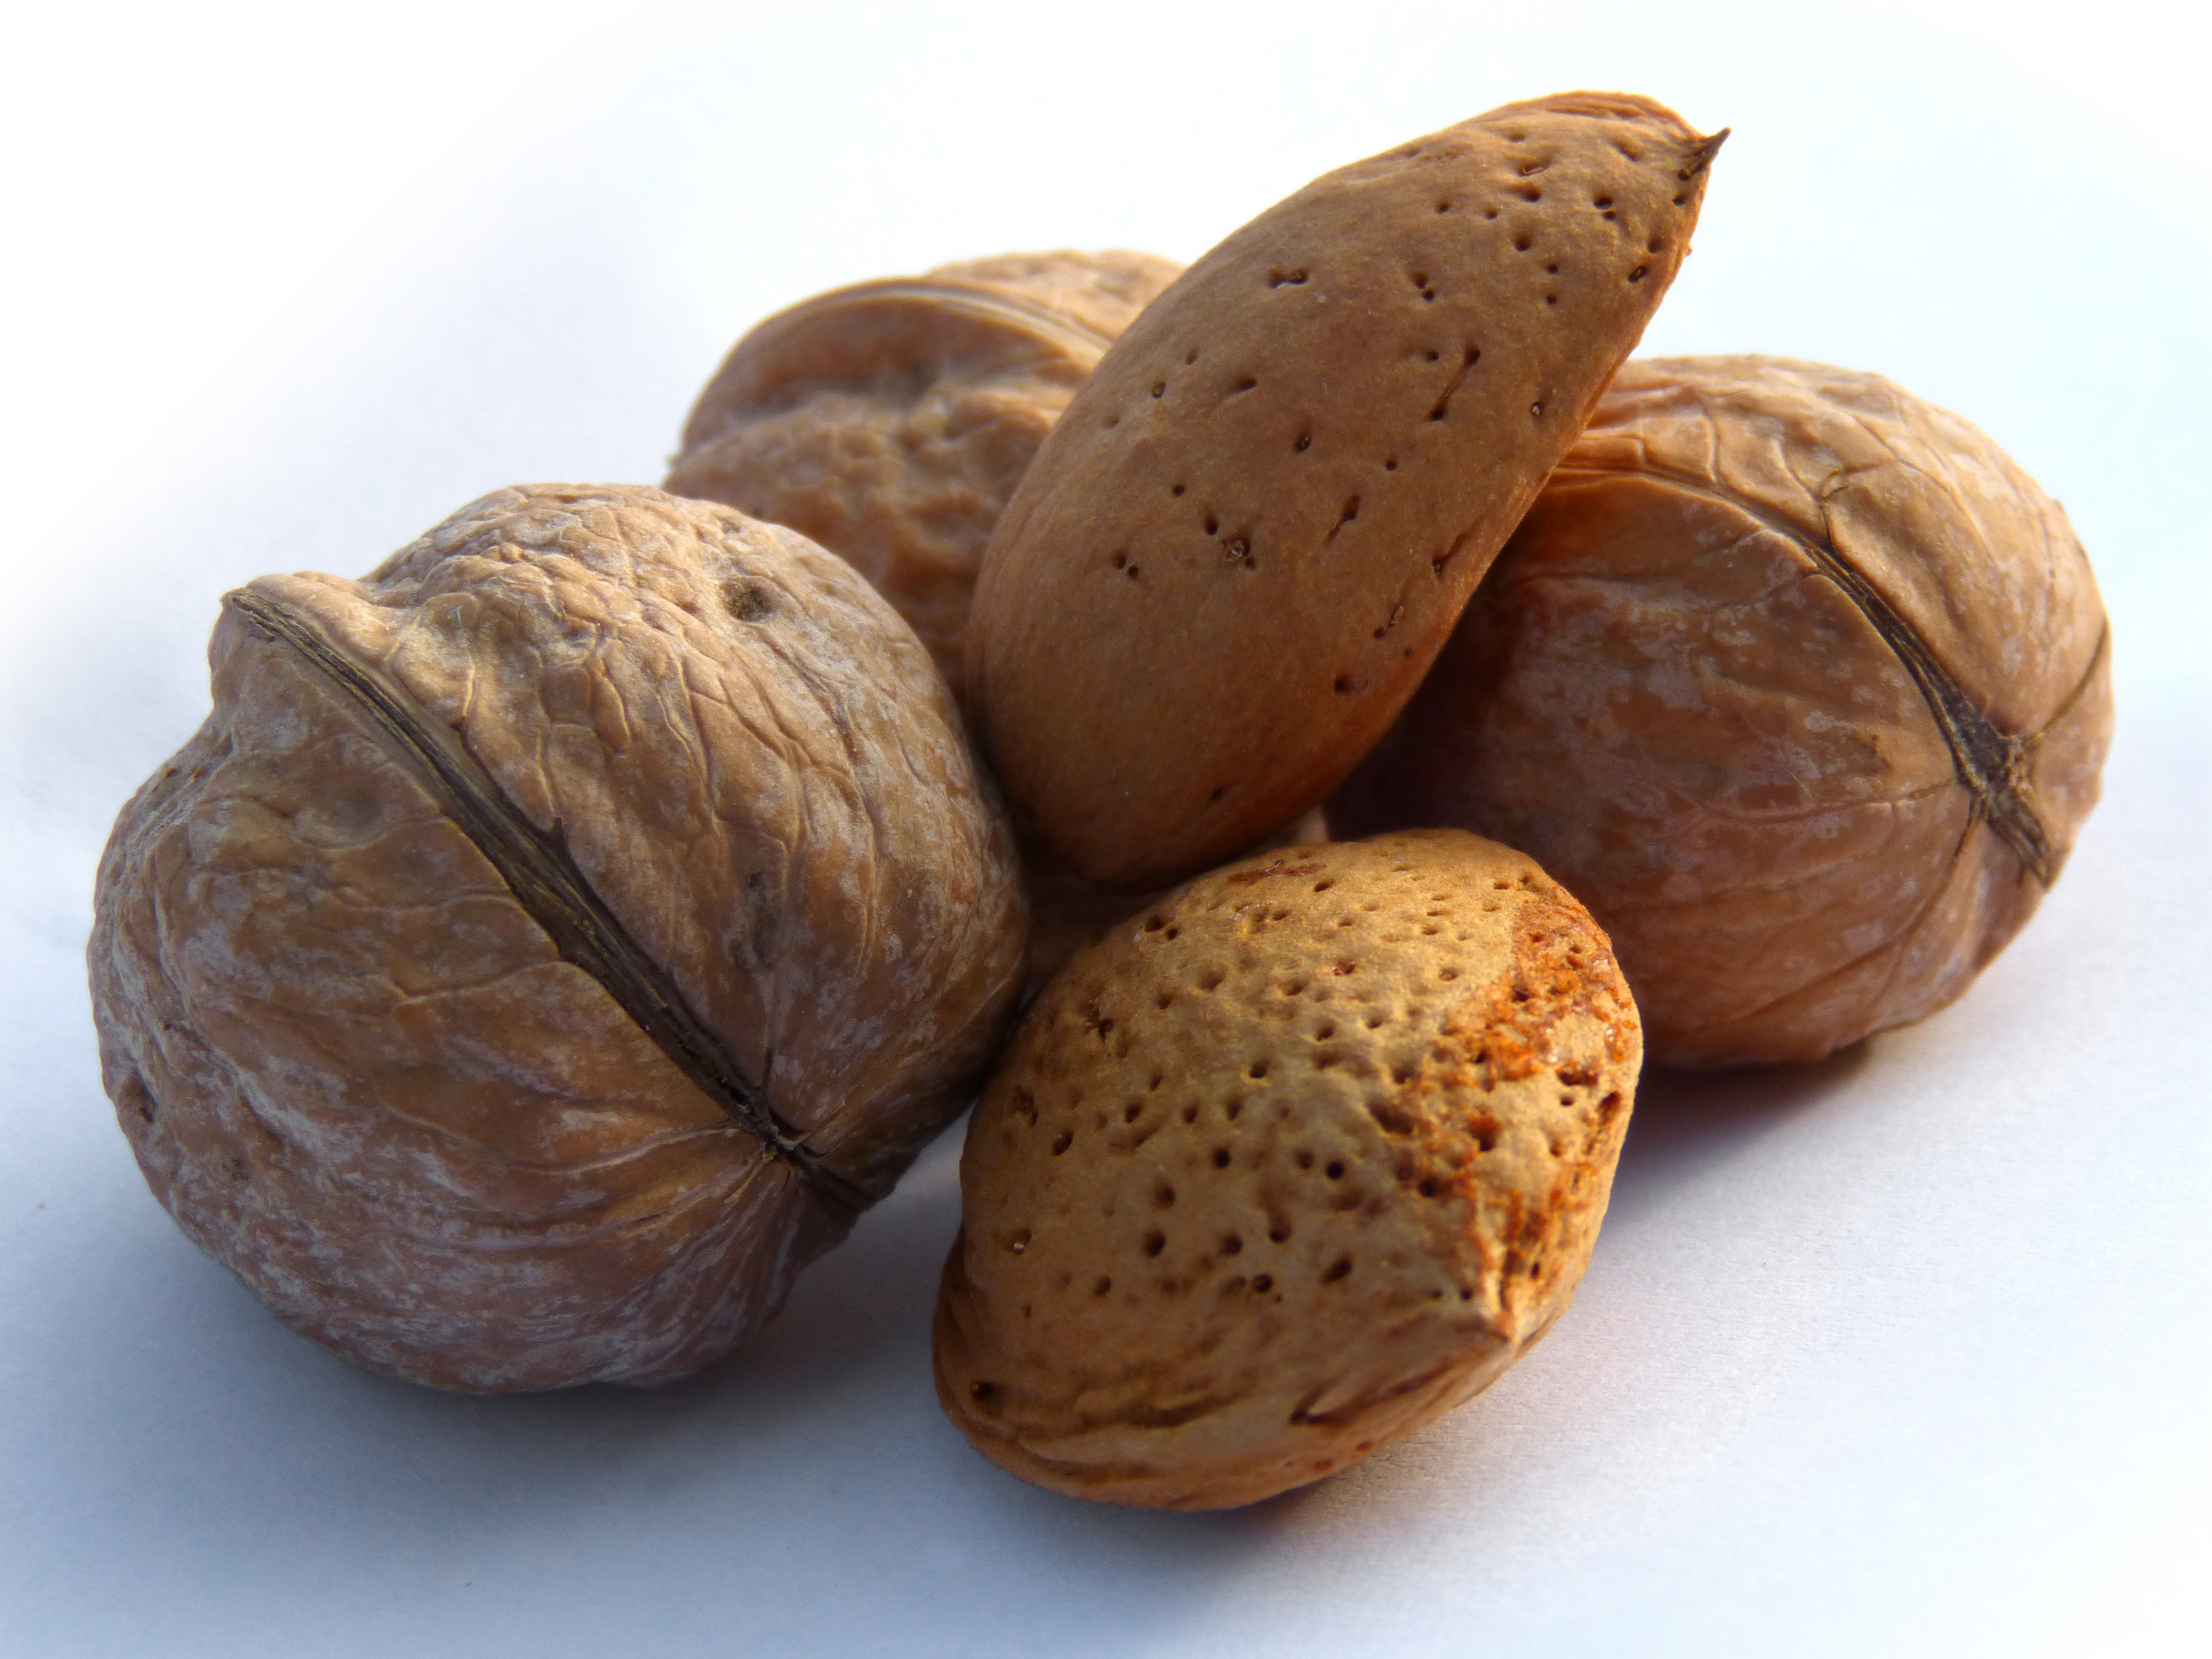
plant, fruit, food, produce, nut, walnut, coconut, nuts, hazelnut, almonds, flowering plant, dried fruits, land plant, nuts seeds, tree nuts